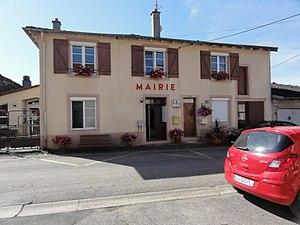
Brouville (M-et-M) mairie
Brouville est une commune française située dans le département de Meurthe-et-Moselle en région Grand Est.